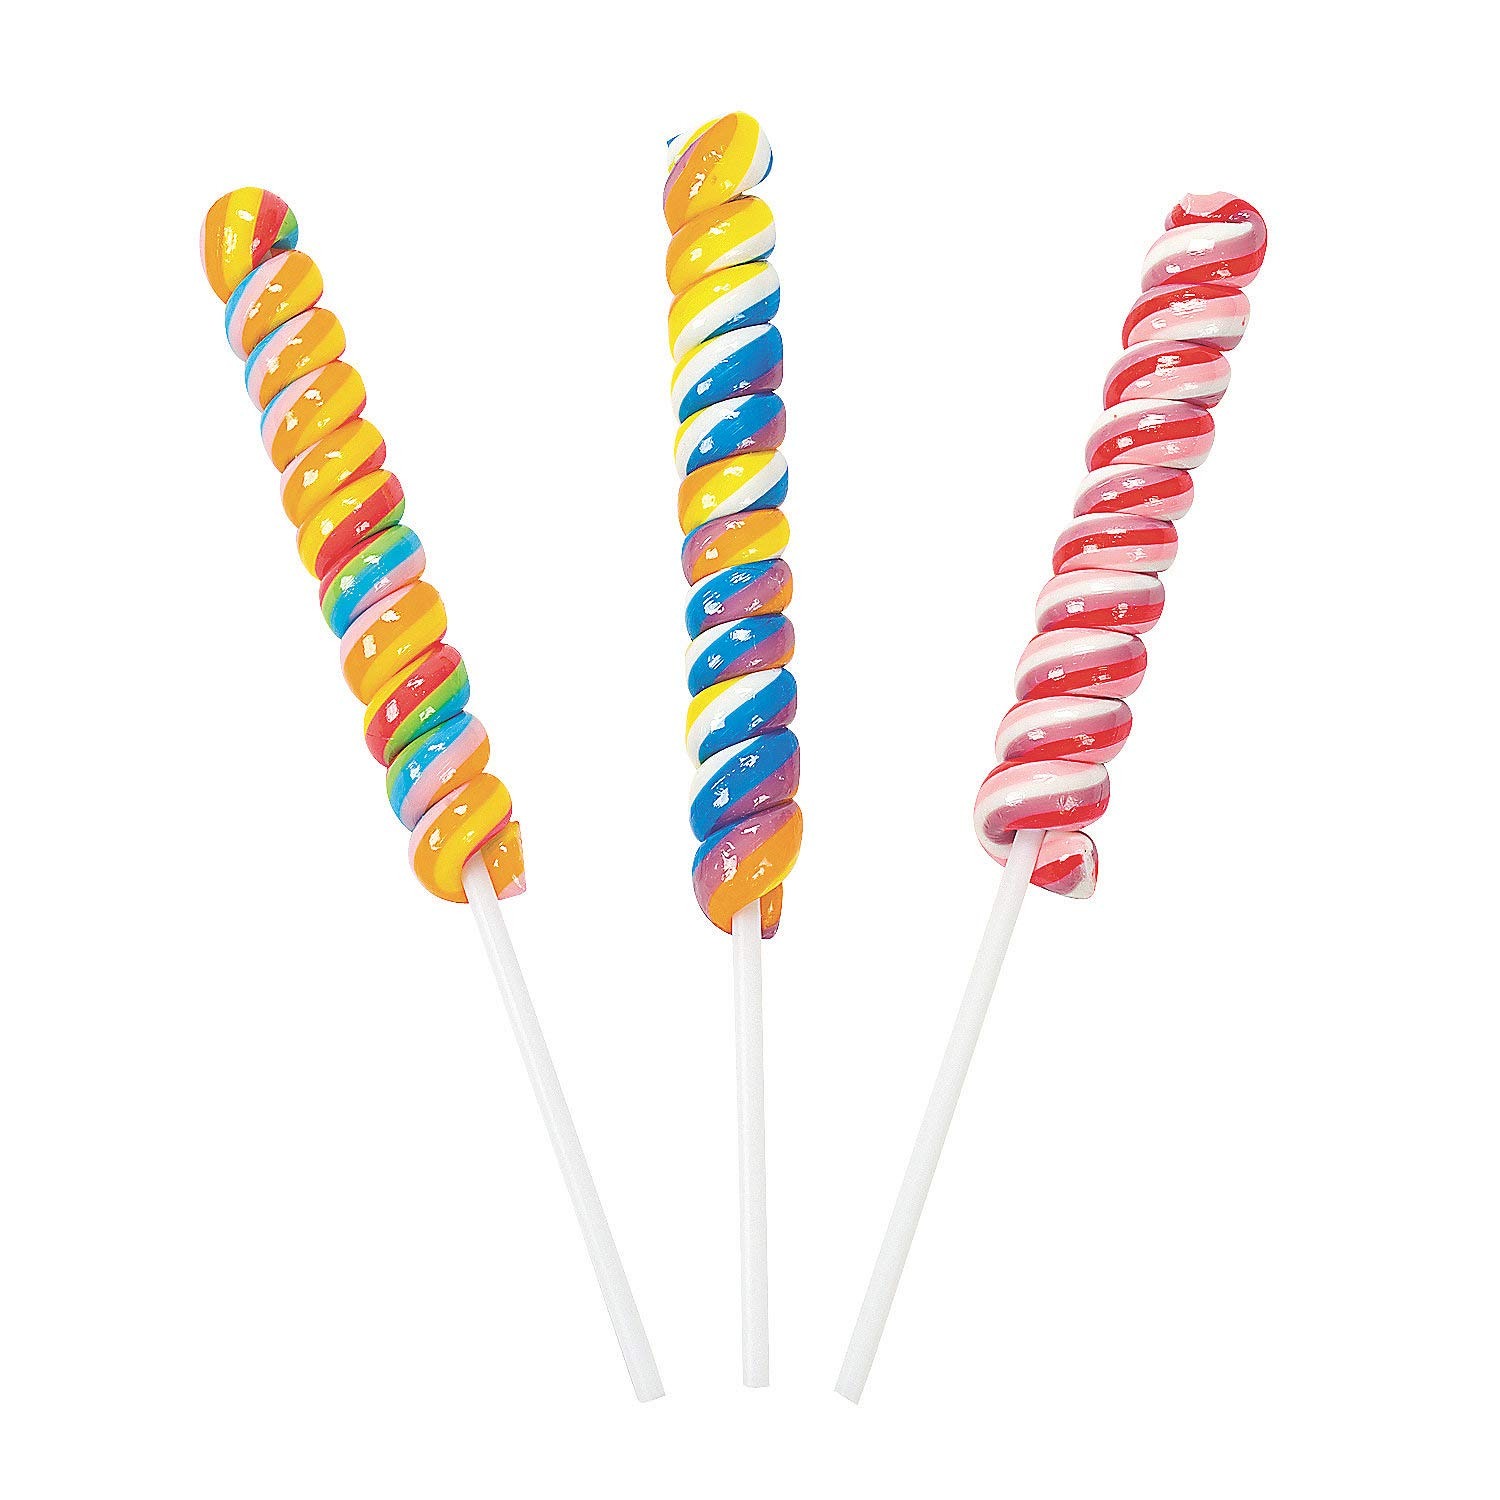
Item Name: Unicorn Twist Pops (Individually wrapped set of 12 suckers) Great Party Candy and Favors
Bullet Point 1: Any reason is a good reason for candy! Fill those candy jars to the brim with the help of these Twisty Pops. A welcome addition to your candy buffet, these twist pops are great to use at birthday parties, baby showers, wedding receptions and more.
Bullet Point 2: Assorted fruit flavors.
Bullet Point 3: Each 3 1/2" twist pop comes on a 2 1/2" plastic stick.
Bullet Point 4: Individually wrapped set of 12 suckers
Bullet Point 5: Fat-free. Total wt., 7 oz.
Product Description: Any reason is a good reason for candy! Fill those candy jars to the brim with the help of these Twisty Pops. A welcome addition to your candy buffet, these twist pops are great to use at birthday parties, baby showers, wedding receptions and more. Each 3 1/2" twist pop comes on a 2 1/2" plastic stick. Assorted fruit flavors. Individually wrapped. Fat-free. Total wt., 7 oz.
Value: 12.0
Unit: Count

Price: 11.99